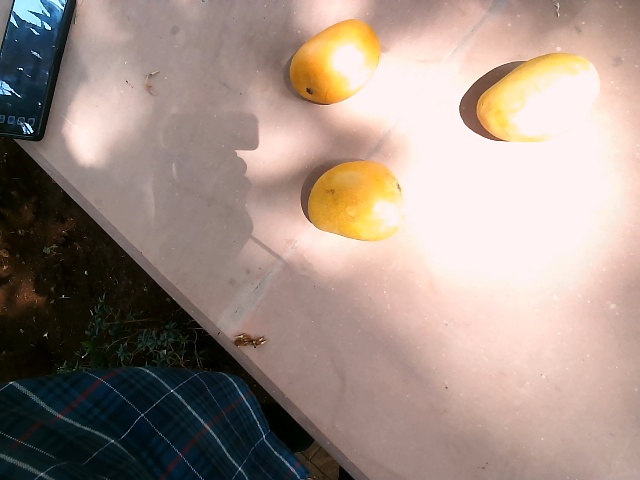
Label: Ripe_Mango